List of number-one R&B singles of 1997 (U.S.)

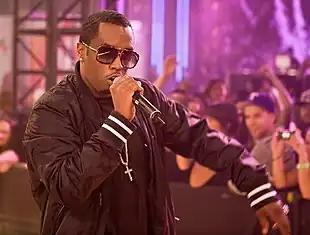
Puff Daddy "(pictured in 2008)" had two number ones in 1997.

These are the "Billboard magazine" R&B singles chart number one hits of 1997.